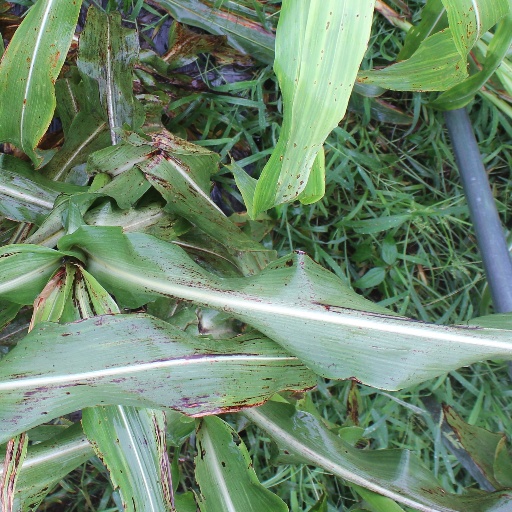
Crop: sorghum